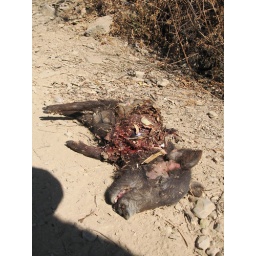
this pig got mauled up by some dogs